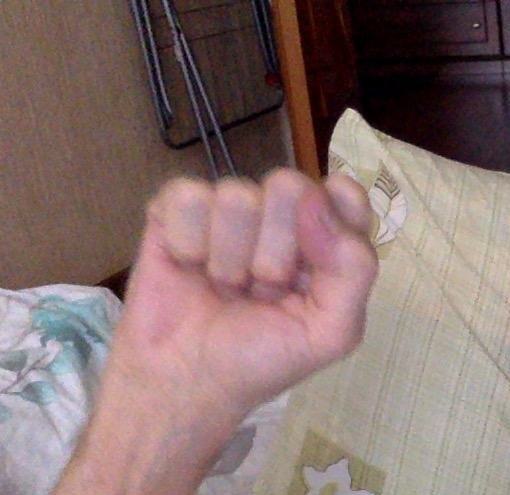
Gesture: fist